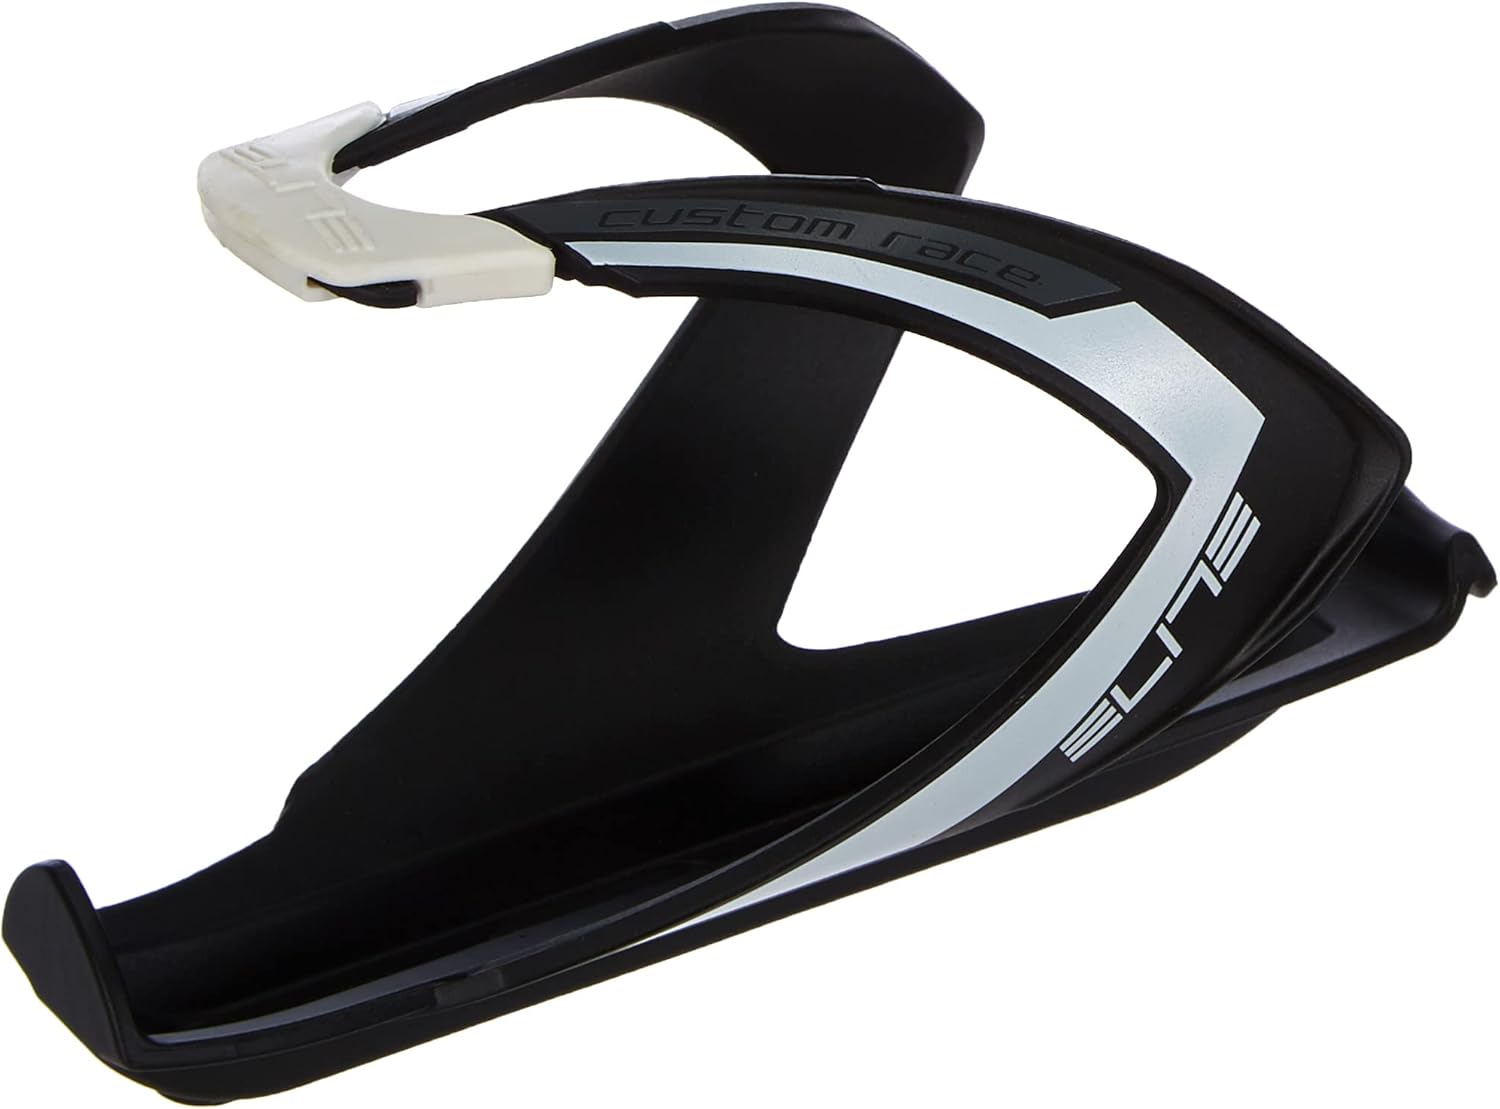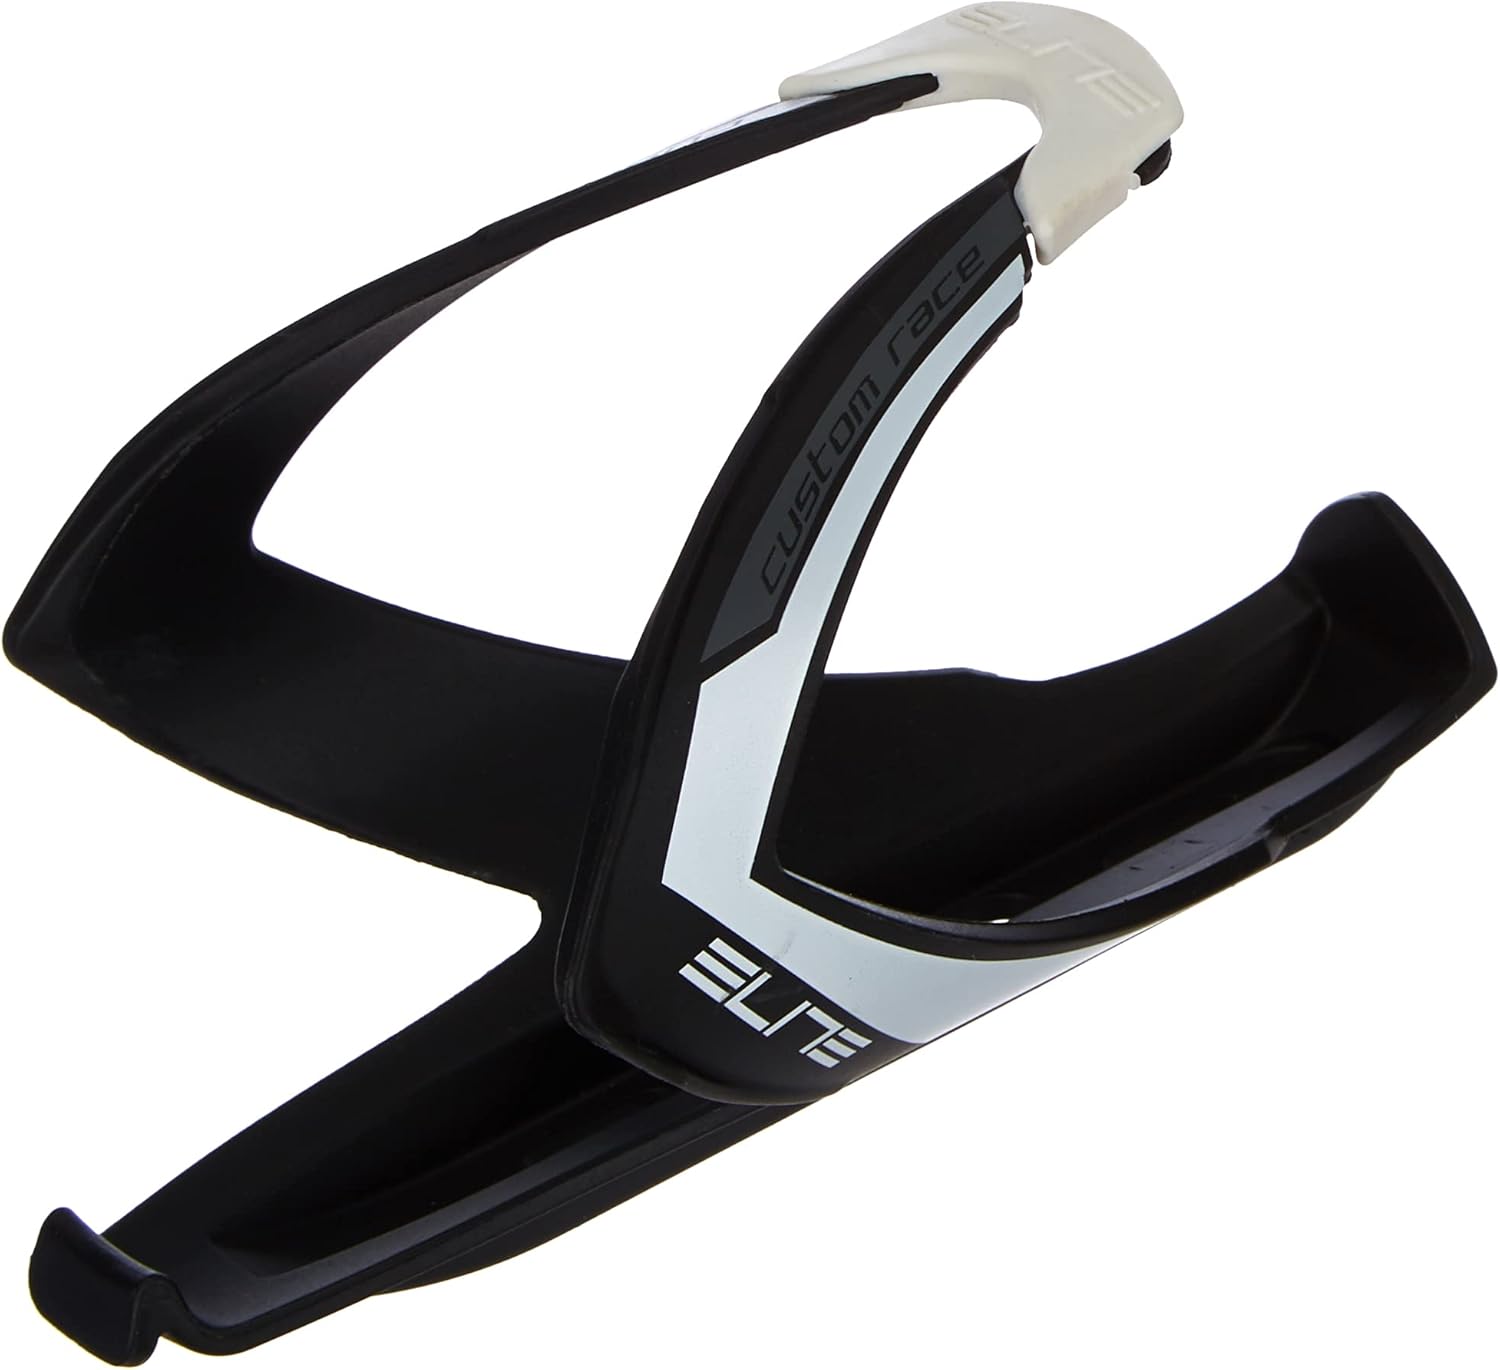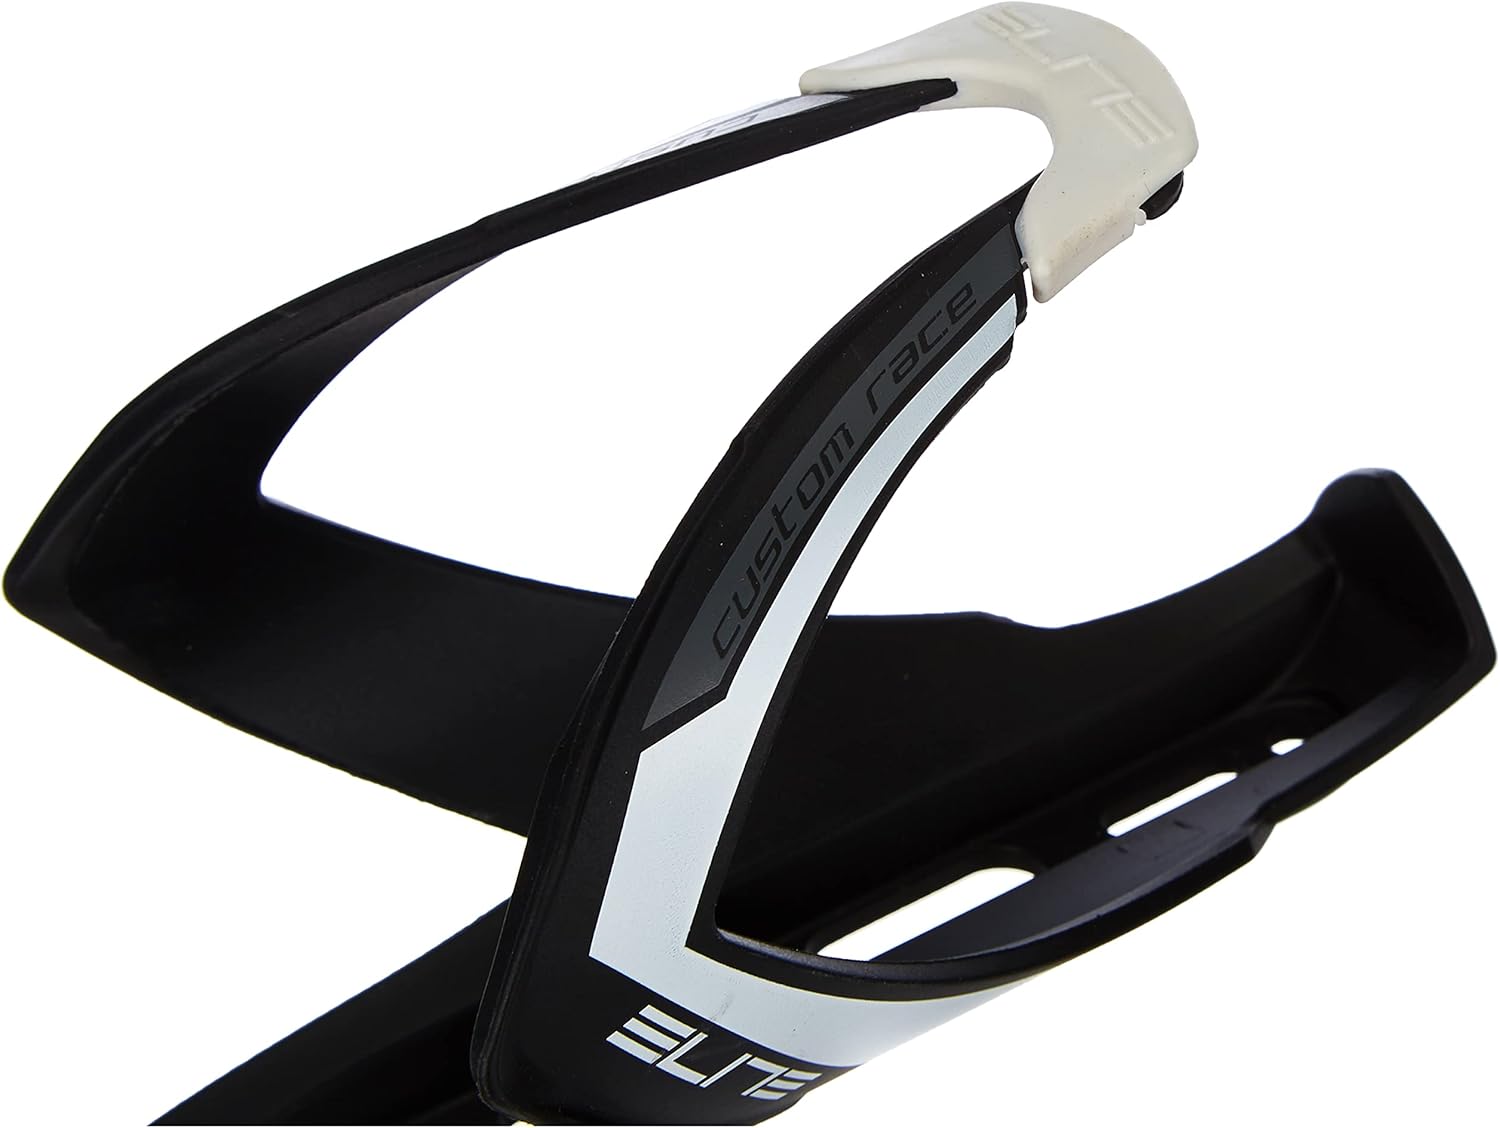
Elite 0061676 Custom Race Water Bottle Cage, Black/White
Category: Sports & Outdoors
The number 1 bottle cage in the pro peloton, a true design classic which is also self-adjusting. These cages were used by over half the starting riders in the Tour De France.
Features: Reinforced fiberglass construction is durable and light | Added rubber tensioner grips bottles tightly for peace of mind in sprints and on rough sections | No other bottle cage of the past decade has gathered as many World Tour victories, a true design classic | Made with pride in Italy